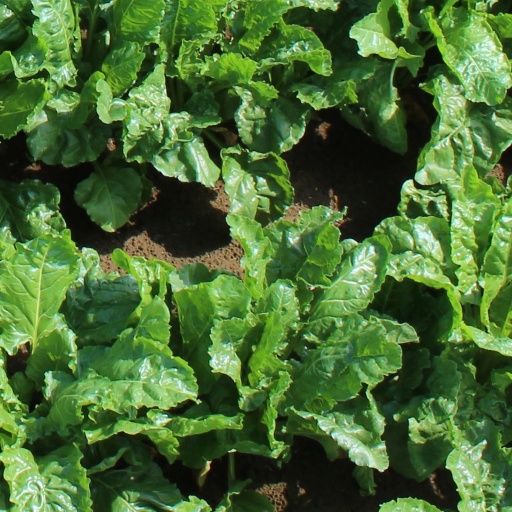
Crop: sugar beet